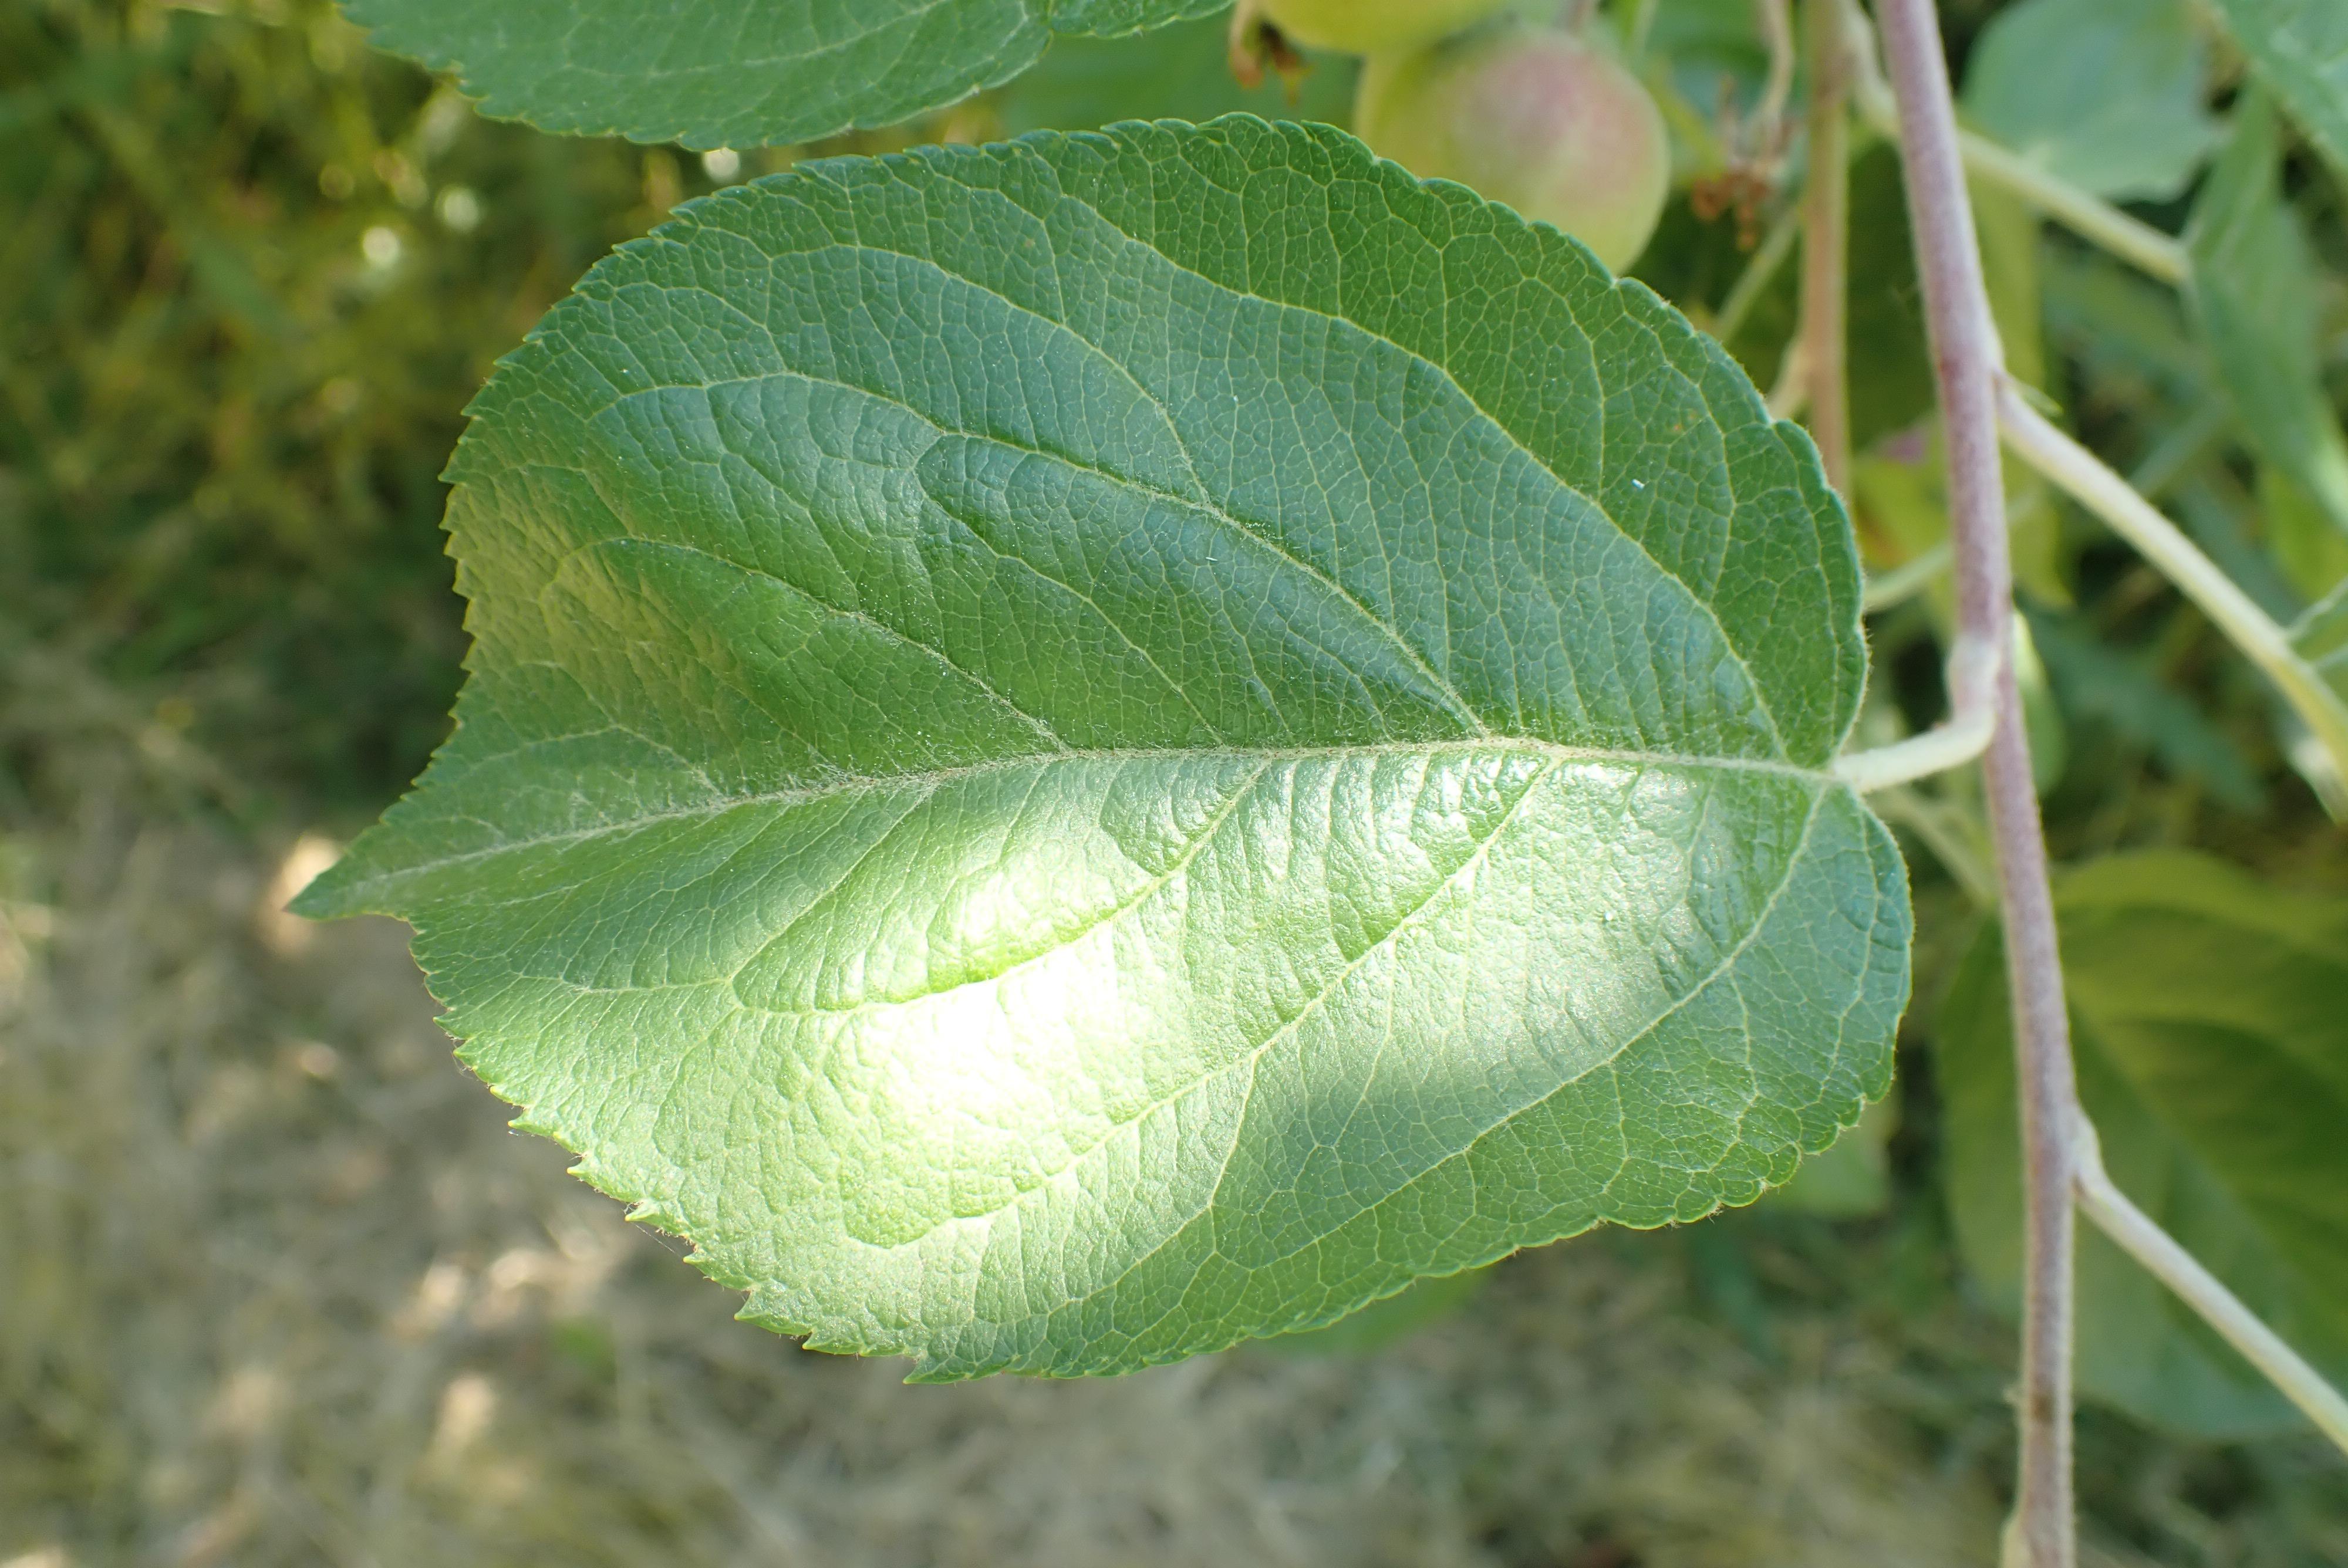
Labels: healthy